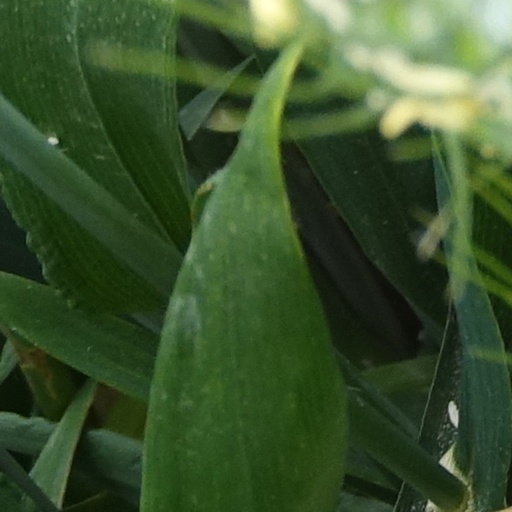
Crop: wheat